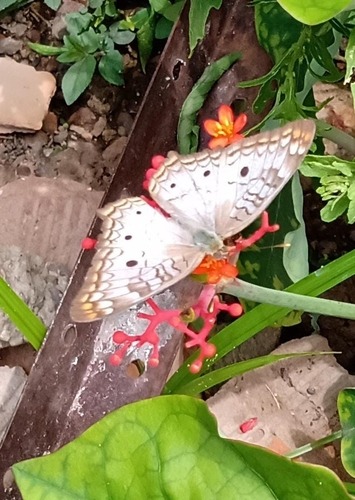
Scientific name: Anartia jatrophae
Common name: White peacock
Family: Nymphalidae
Order: Lepidoptera
Pollinator type: Primary pollinator
Habitat: Gardens, parks, and open areas
Geographic range: Southern United States to Argentina
Conservation status: Least Concern